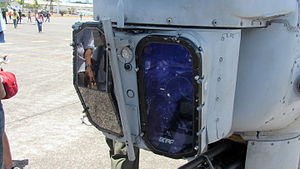
Sensor
En elektrisk-optisk sensor på en AH-1 Cobra helikopter
En sensor eller føler er en enhed, som reagerer på en fysisk påvirkning og som reaktion giver et signal.